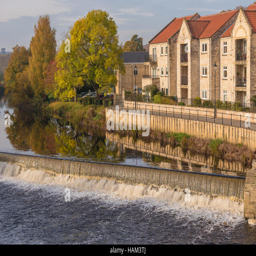
apartments on the bank during autumn